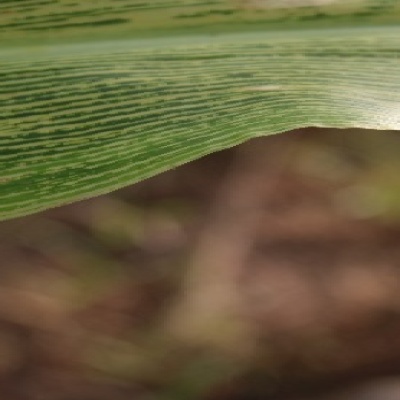
Label: Corn_(Maize)___Maize_Streak_Virus